Trevor Dann

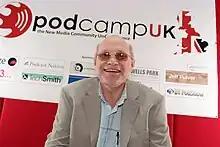
Trevor Dann at Pod Camp UK in 2007

Trevor John Dann (born 6 November 1951) is an English writer and broadcaster best known for his radio and print journalism with BBC Radio, "Q magazine", "Mojo", and "The Guardian", and his critically praised 2006 "Darker Than the Deepest Sea" biography of Nick Drake.